Robert Alexander (artist)

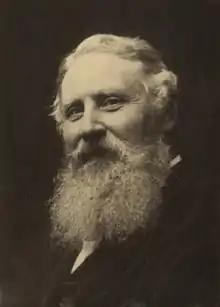
Alexander in 1904.

Robert Alexander RSA RSW (1840–1923) was a 19th and early 20th century Scottish artist. He had a special interest in dog and horse portraits.